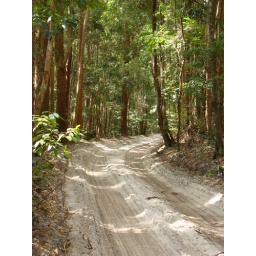
Frazer is the biggest sand island in the world and is 123klm long and this part of the road is good